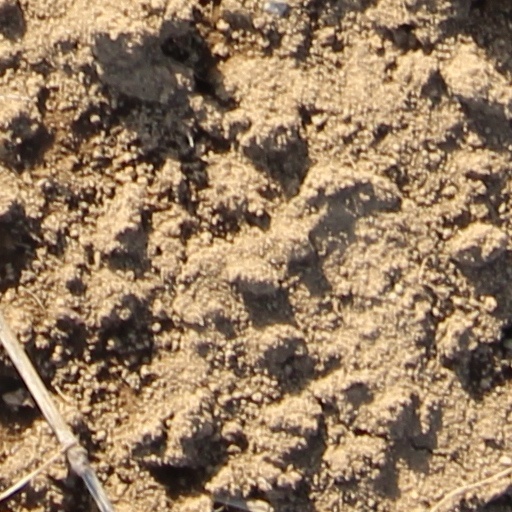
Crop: wheat